Abdessattar Ben Moussa

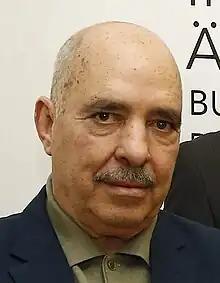
Abdessattar Ben Moussa in 2016

Abdessattar Ben Moussa (Arabic: عبد الستار بن موسى) is a Tunisian lawyer and human rights activist. He was chairman of the Tunisian Human Rights League between 2011 and 2016.